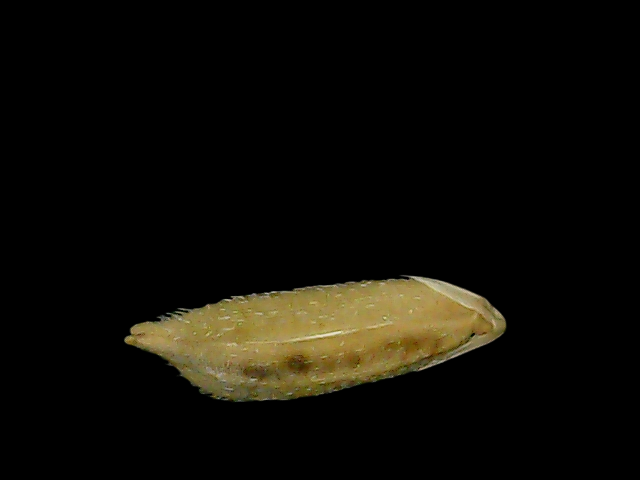
Rice variety: Bd49